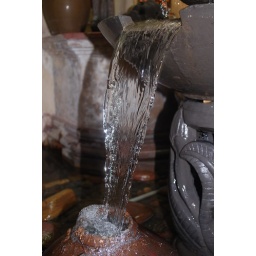
The water fall looks like a piece of glass in static. (intensive flash)